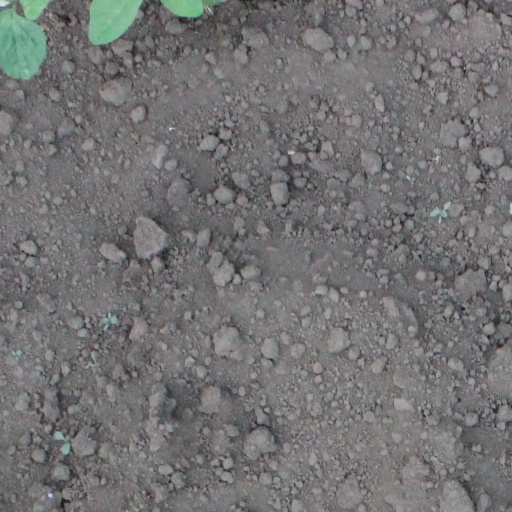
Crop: soybean